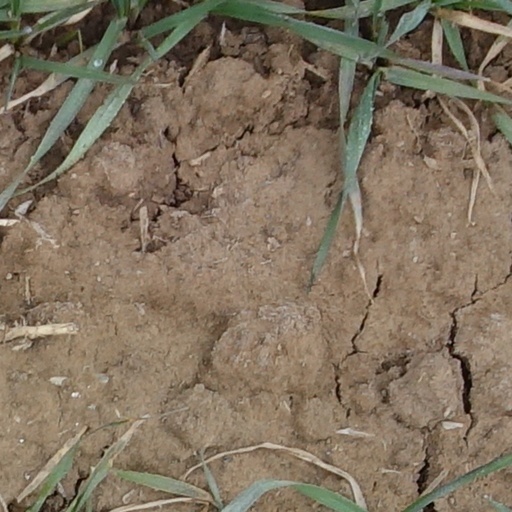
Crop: wheat